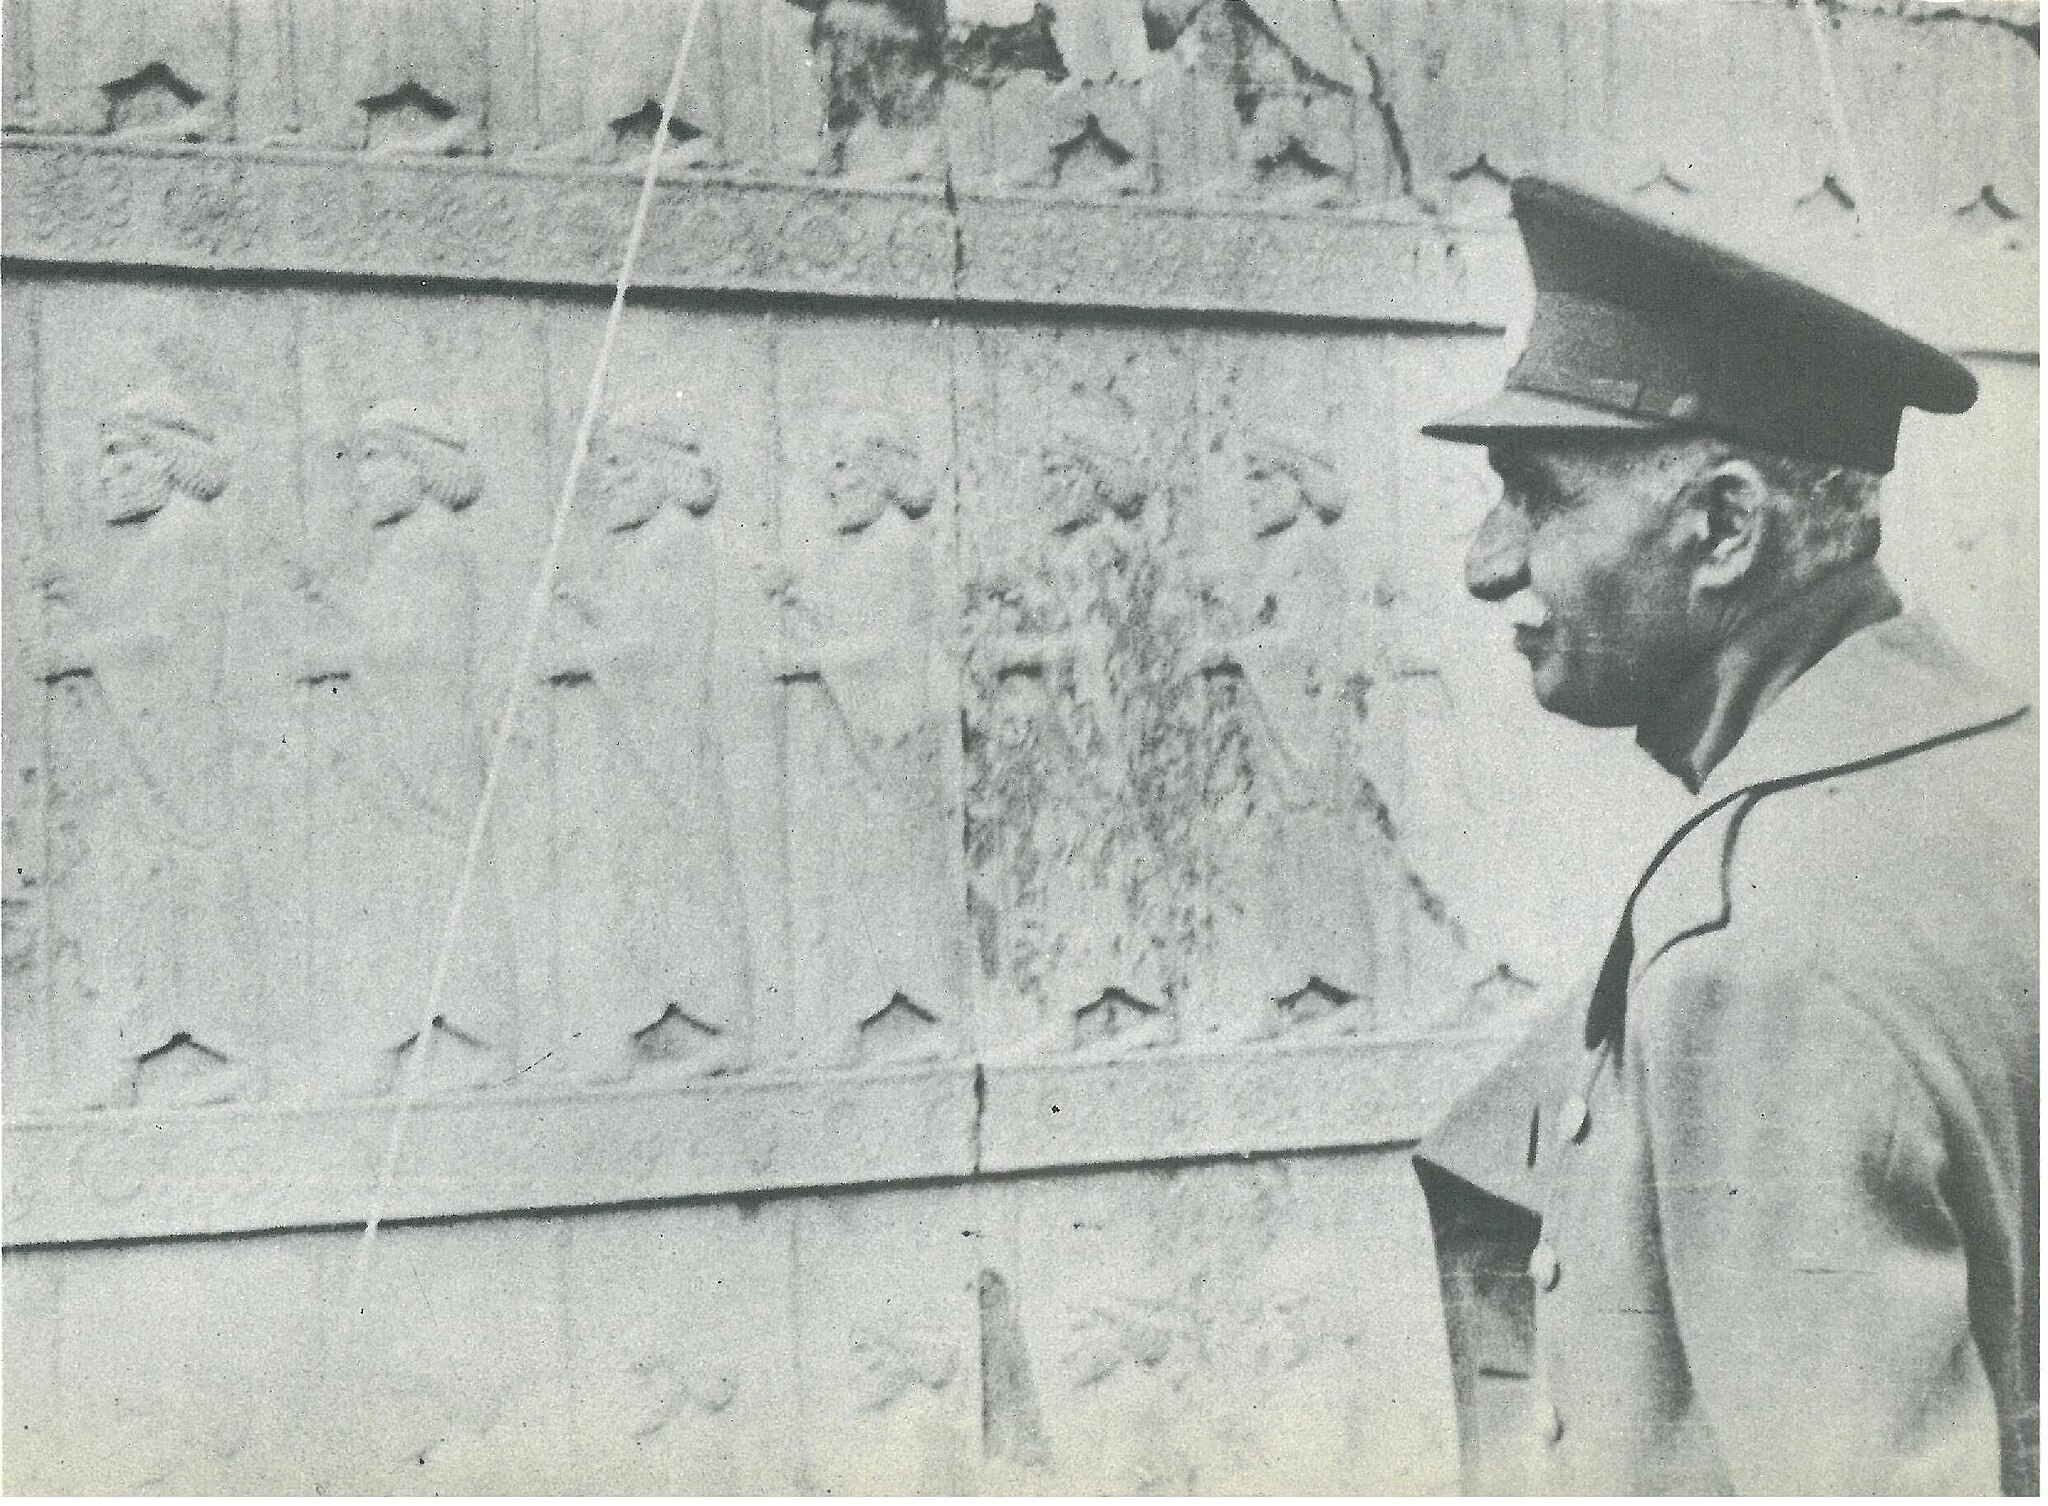
Title: عصر پهلوی رضاشاه کبیر پهلوی اول، جلد یکم، صفحه ۲۰۶
Description: رضاشاه
Date: 1346
Categories: Persepolis, PD Iran, PD-scan (PD-Iran), Template Unknown (author), Reza Shah in unidentified year, Pahlavi Era (book)